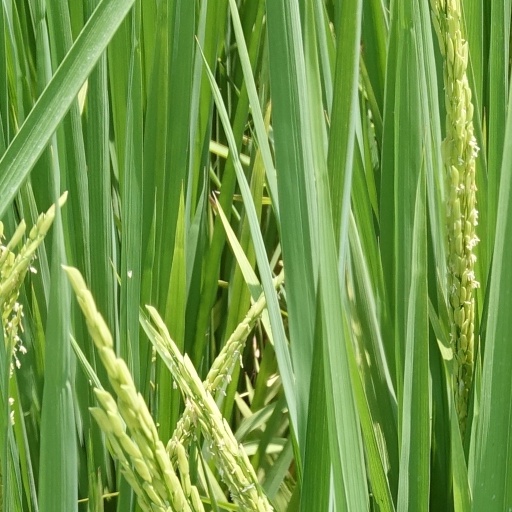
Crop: rice